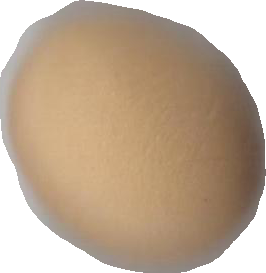
Variety: Dega